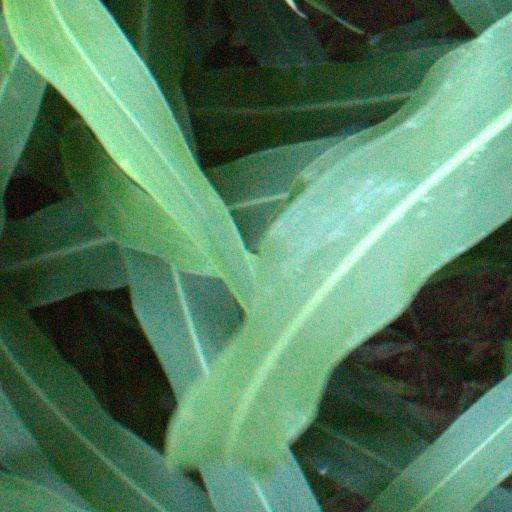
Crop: sorghum